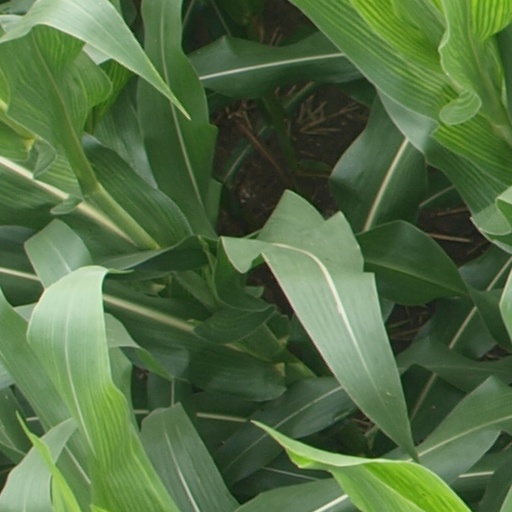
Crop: maize; corn